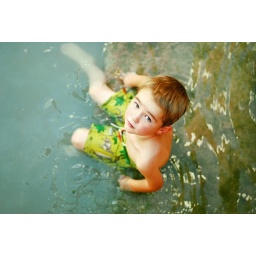
make him very happy. he was definitely a fish in his last life. sooo cute and fun to watch.